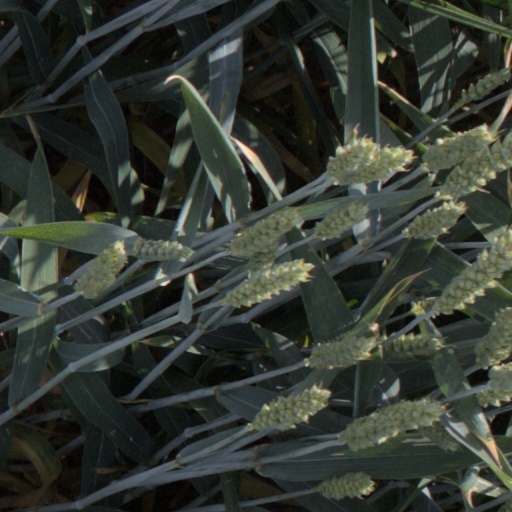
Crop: wheat